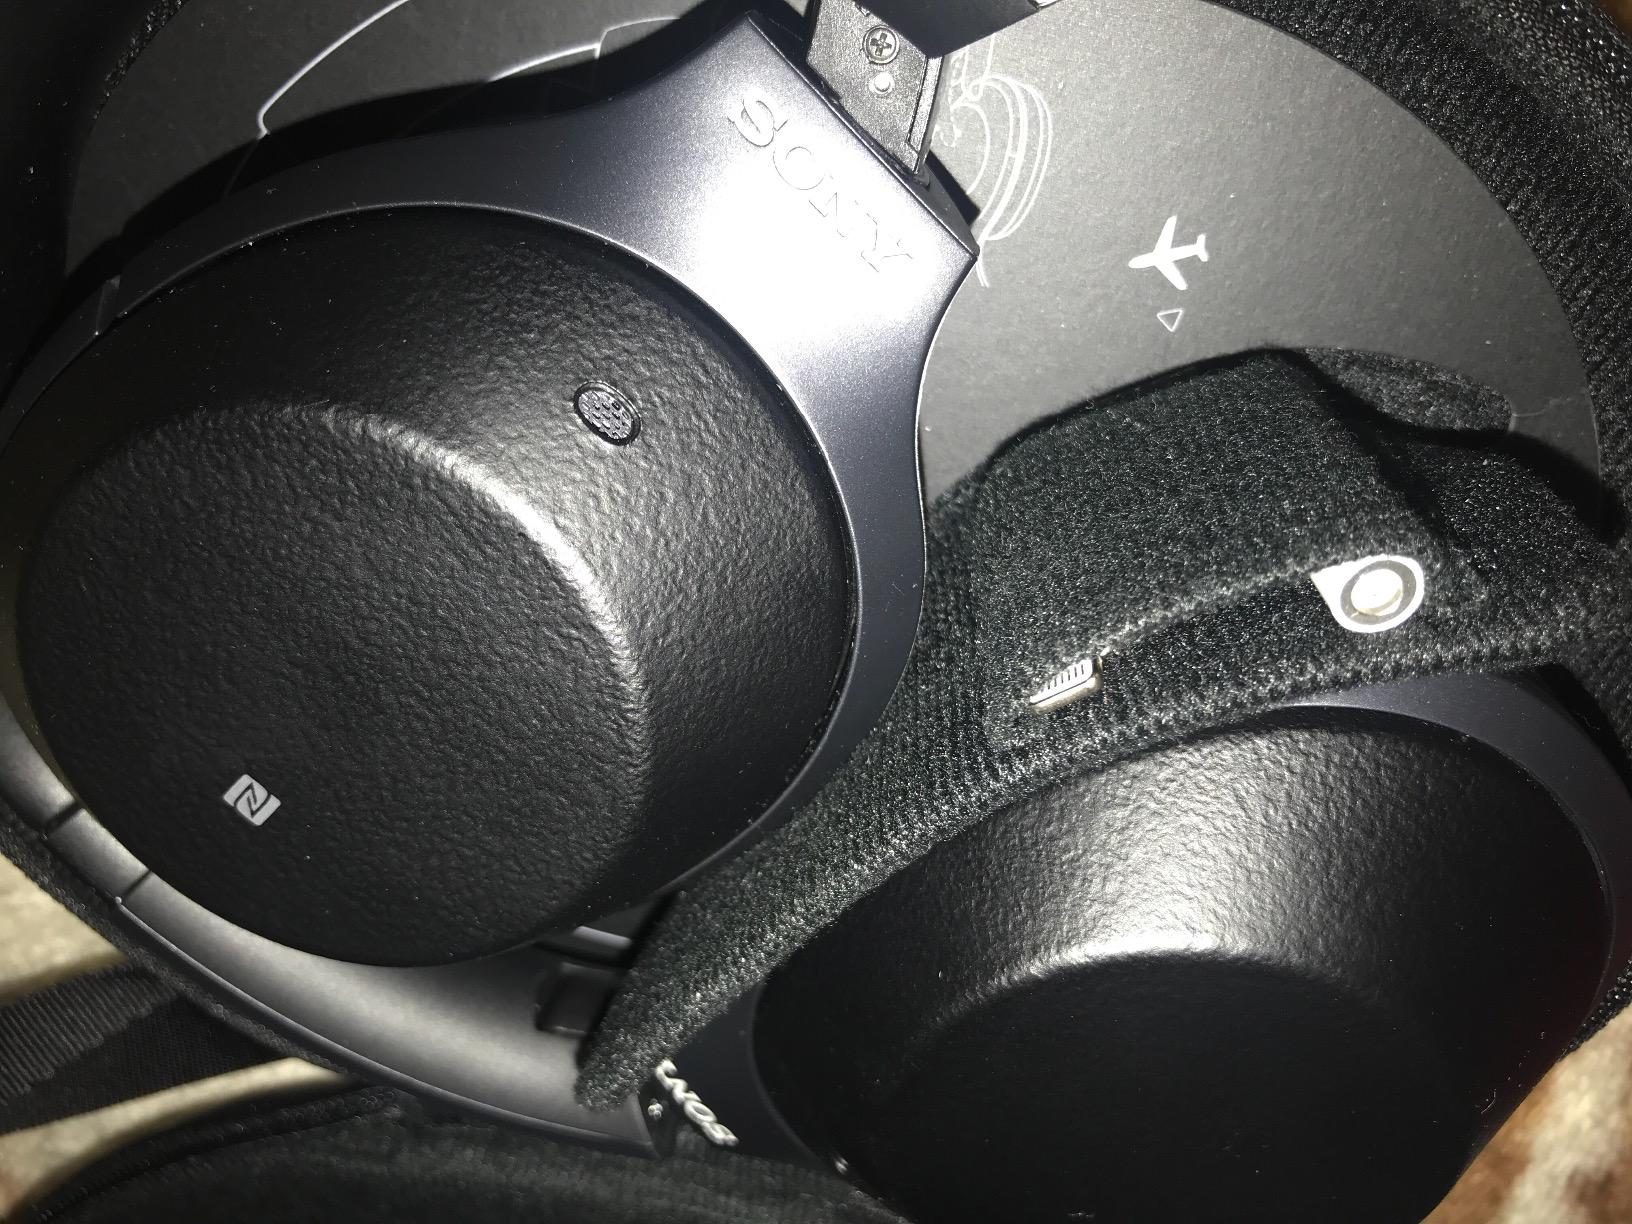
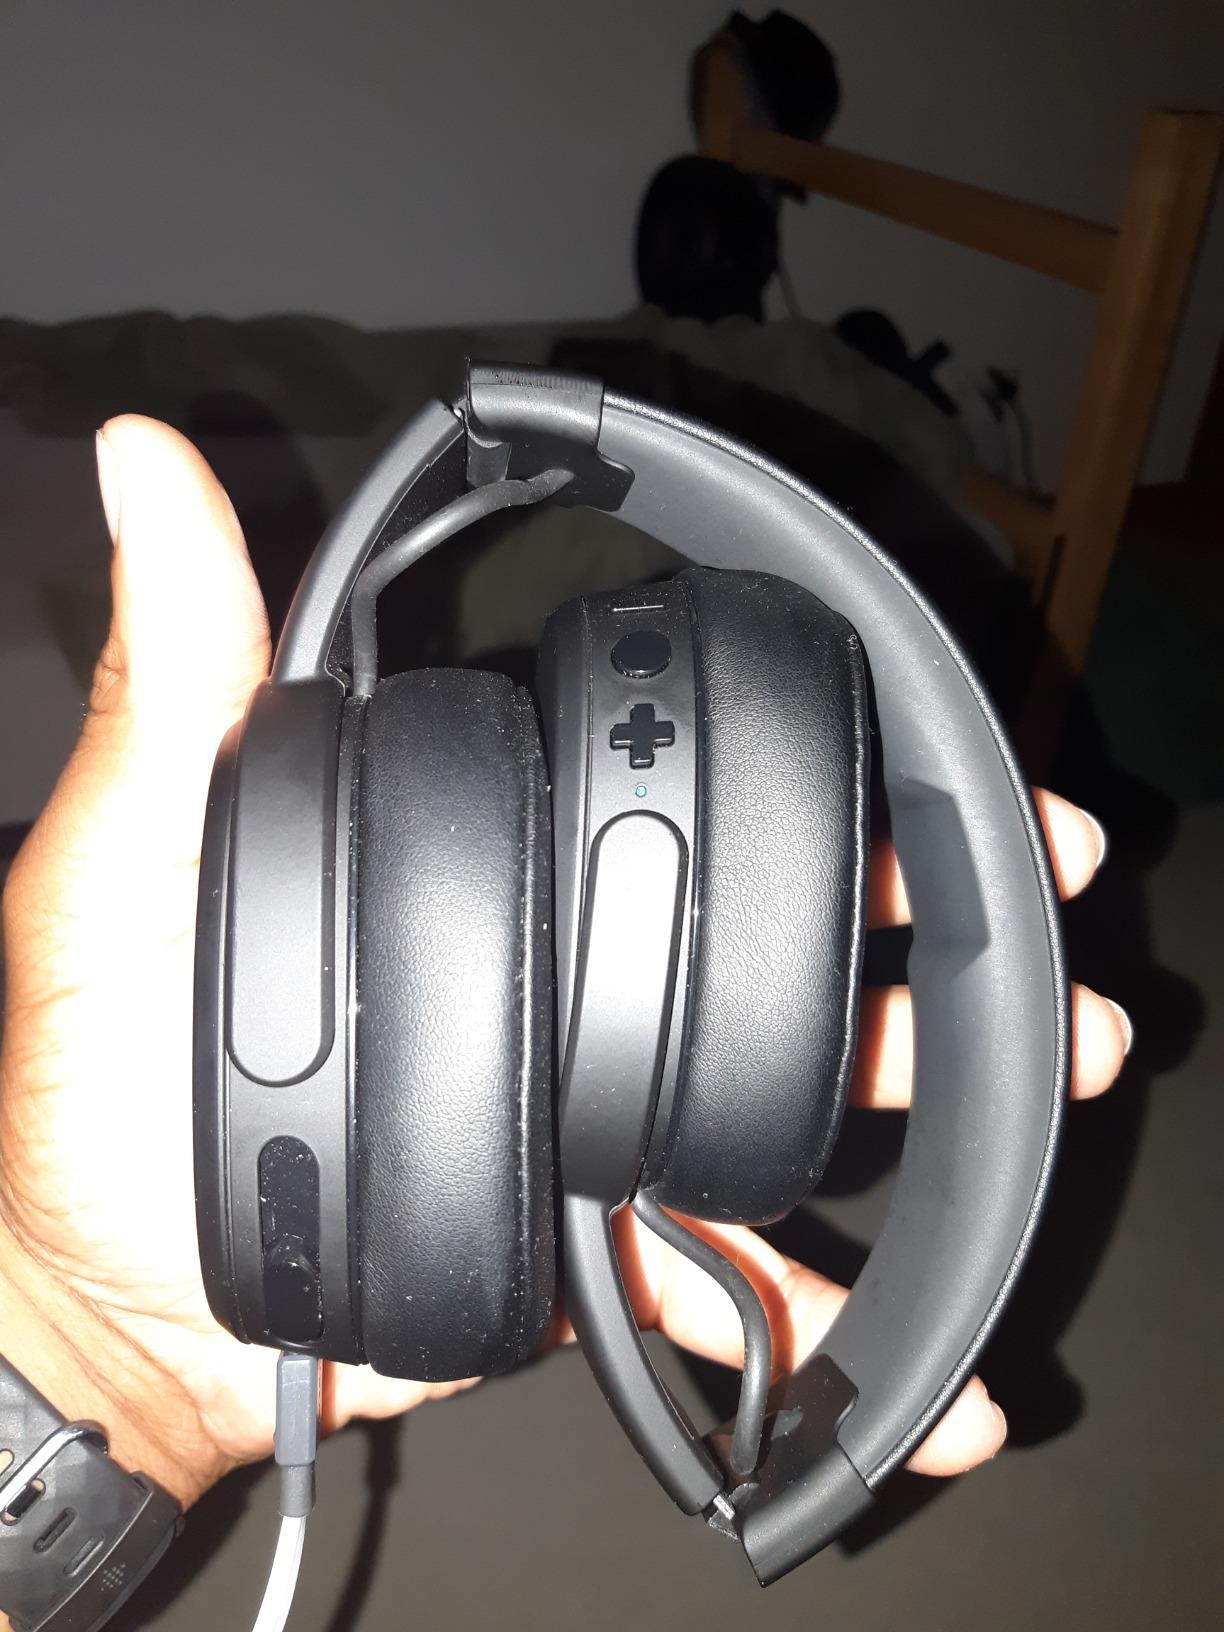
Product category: headphones
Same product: no